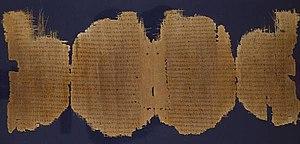
Le terme « papyrus Chester Beatty » fait référence à l'ensemble de la collection de manuscrits acquis par Alfred Chester Beatty au cours de son existence et qui comprend des papyrus bibliques ainsi que des non bibliques comme les papyrus médicaux Chester Beatty.
L'Évangile selon Luc est le troisième des quatre Évangiles canoniques. La tradition chrétienne lui attribue pour auteur le personnage appelé « Luc le bon médecin » dans certaines lettres de Paul de Tarse. Comme l'Évangile selon Marc, dont il tire 35 % de sa substance, et l'Évangile selon Matthieu, son texte se présente comme une biographie de Jésus de Nazareth. L'auteur, qui est également le rédacteur des Actes des Apôtres — livre qui forme la suite de son évangile et narre les débuts de la communauté chrétienne —, indique qu'il écrit « après s'être informé de tout » car plusieurs ouvrages ont déjà raconté cette histoire. L'évangile et les Actes sont dédiés à un certain « Théophile », commanditaire réel ou fictif.
Le Papyrus 45 est un papyrus du Nouveau Testament qui fait partie des Chester Beatty Papyri. Il a probablement été transcrit aux alentours de 250 apr. J.-C. en Égypte. Il contient les textes de Matthieu 20-21 et 25-26; de Marc 4-9 et 11-12; de Luc 6-7 et 9-14; de Jean 4-5 et 10-11; et des Actes 4-17. Le manuscrit se trouve actuellement à la Bibliothèque Chester Beatty, Dublin, Irlande, excepté pour un extrait contenant Matt. 25:41-26:39 qui se trouve à l'Österreichische Nationalbibliothek, Vienne.
Un manuscrit biblique est la copie d'un texte fondateur des religions juive et chrétienne, écrit avant l'usage de l'imprimerie en Occident. Le mot manuscrit vient du latin manus et scriptum, Bible vient du grec βιϐλια.